Fish locomotion

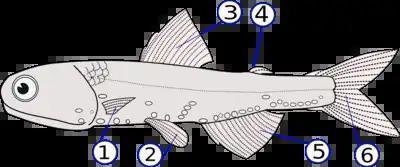
Fins used for locomotion: (1) pectoral fins (paired), (2) pelvic fins (paired), (3) dorsal fin, (4) adipose fin, (5) anal fin, (6) caudal (tail) fin

Fish swim by exerting force against the surrounding water. There are exceptions, but this is normally achieved by the fish contracting muscles on either side of its body in order to generate waves of flexion that travel the length of the body from nose to tail, generally getting larger as they go along. The vector forces exerted on the water by such motion cancel out laterally, but generate a net force backwards which in turn pushes the fish forward through the water. Most fishes generate thrust using lateral movements of their body and caudal fin, but many other species move mainly using their median and paired fins. The latter group swim slowly, but can turn rapidly, as is needed when living in coral reefs for example. But they can not swim as fast as fish using their bodies and caudal fins.